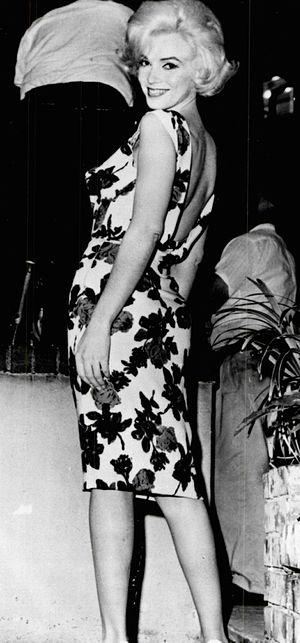
Marilyn Monroe - les Derniers Jours est un film américain inachevé de George Cukor débuté en 1962. Il appartient aux œuvres cinématographiques inachevées les plus célèbres de l'Histoire du cinéma en raison des problèmes posés par les absences répétées de son actrice Marilyn Monroe pendant le tournage puis la disparition tragique de celle-ci qui stoppa net le film.
20th Century Studios est l'une des plus grandes sociétés de production cinématographique. Elle a été créée en 1915 en tant que Fox Film, par William Fox et fusionna ensuite avec Twentieth Century Pictures, créée en 1933 par Darryl F. Zanuck et Joseph Schenck.
Marilyn Monroe [ˈmɛəɹɪlɪn mənˈɹoʊ], née Norma Jeane Mortenson le 1ᵉʳ juin 1926 à Los Angeles, où elle est morte le 4 août 1962, est une actrice, mannequin et chanteuse américaine. Plus d'un demi-siècle plus tard, elle continue d'être une icône majeure de la culture populaire.